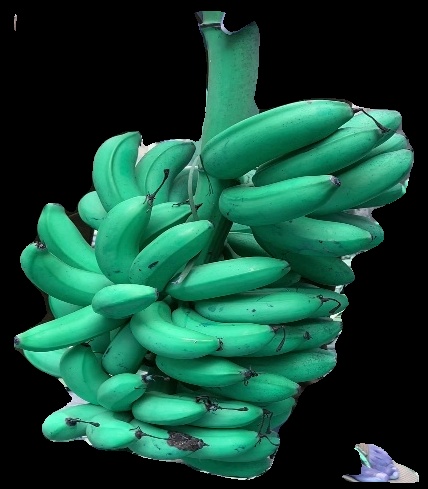
Variety: rasbale
Grade: grade1